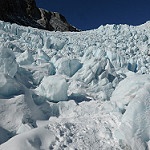
Label: glacier